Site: brandenburg
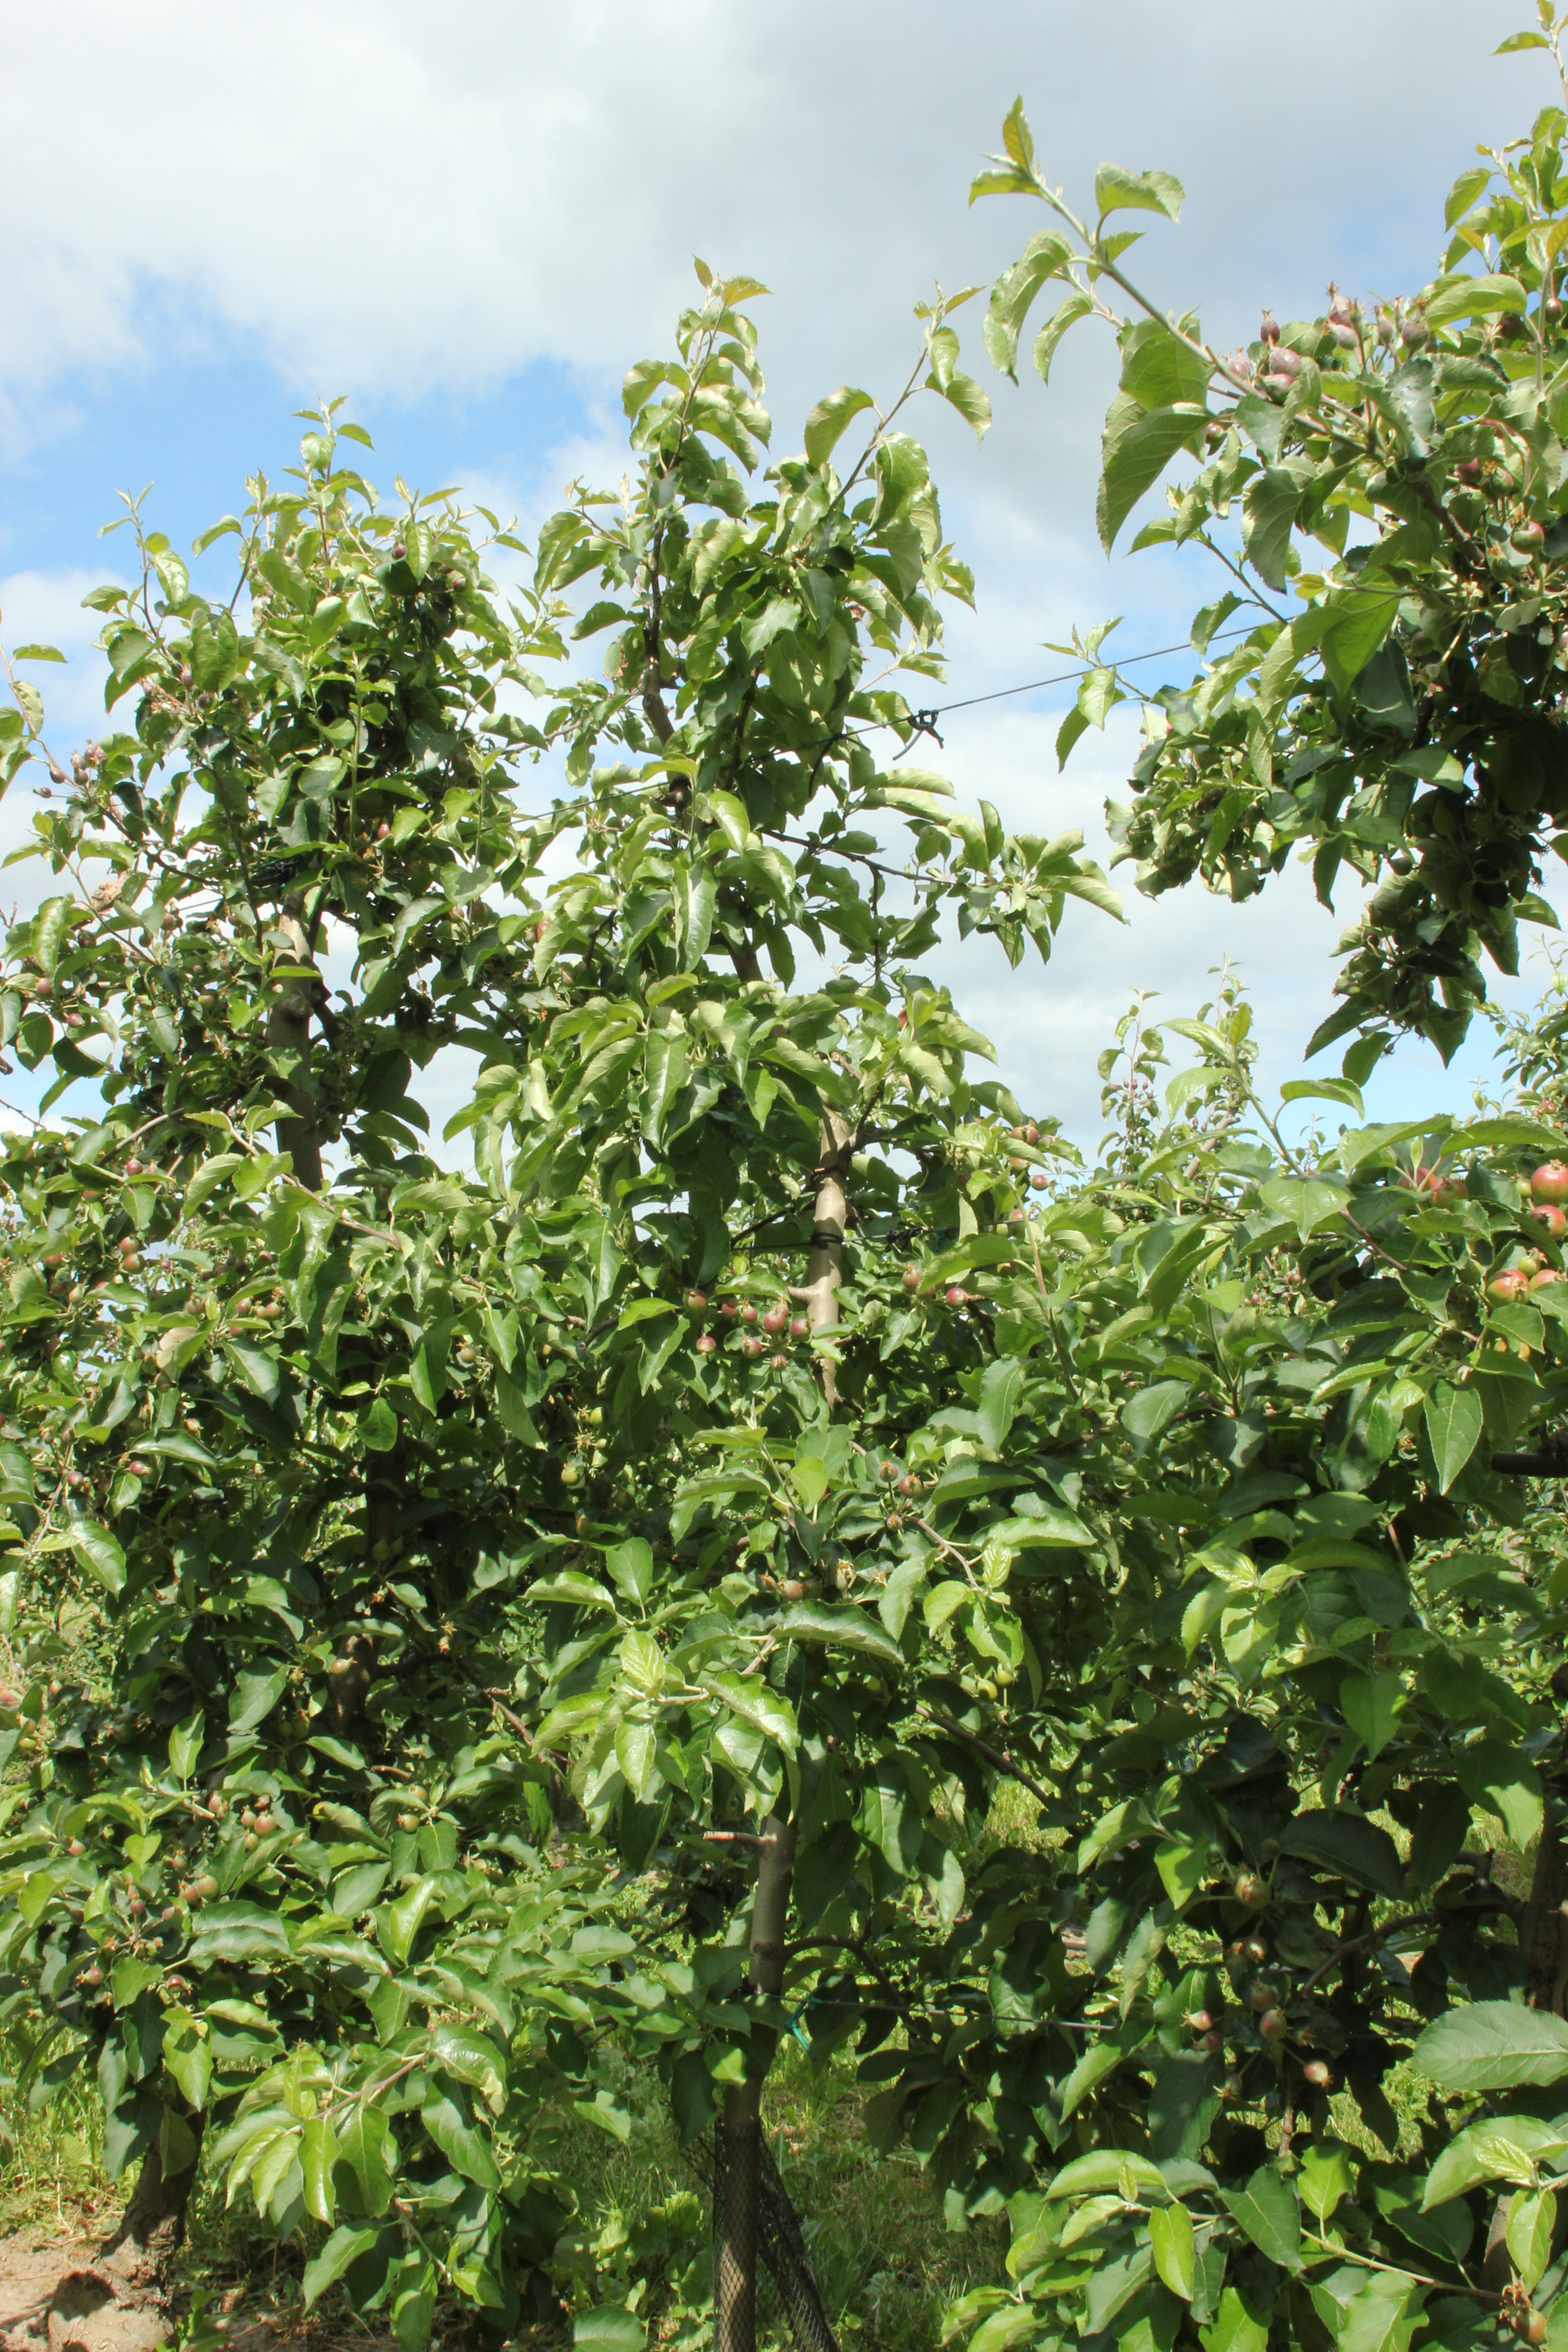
Growth stage (BBCH 72): Development of fruit